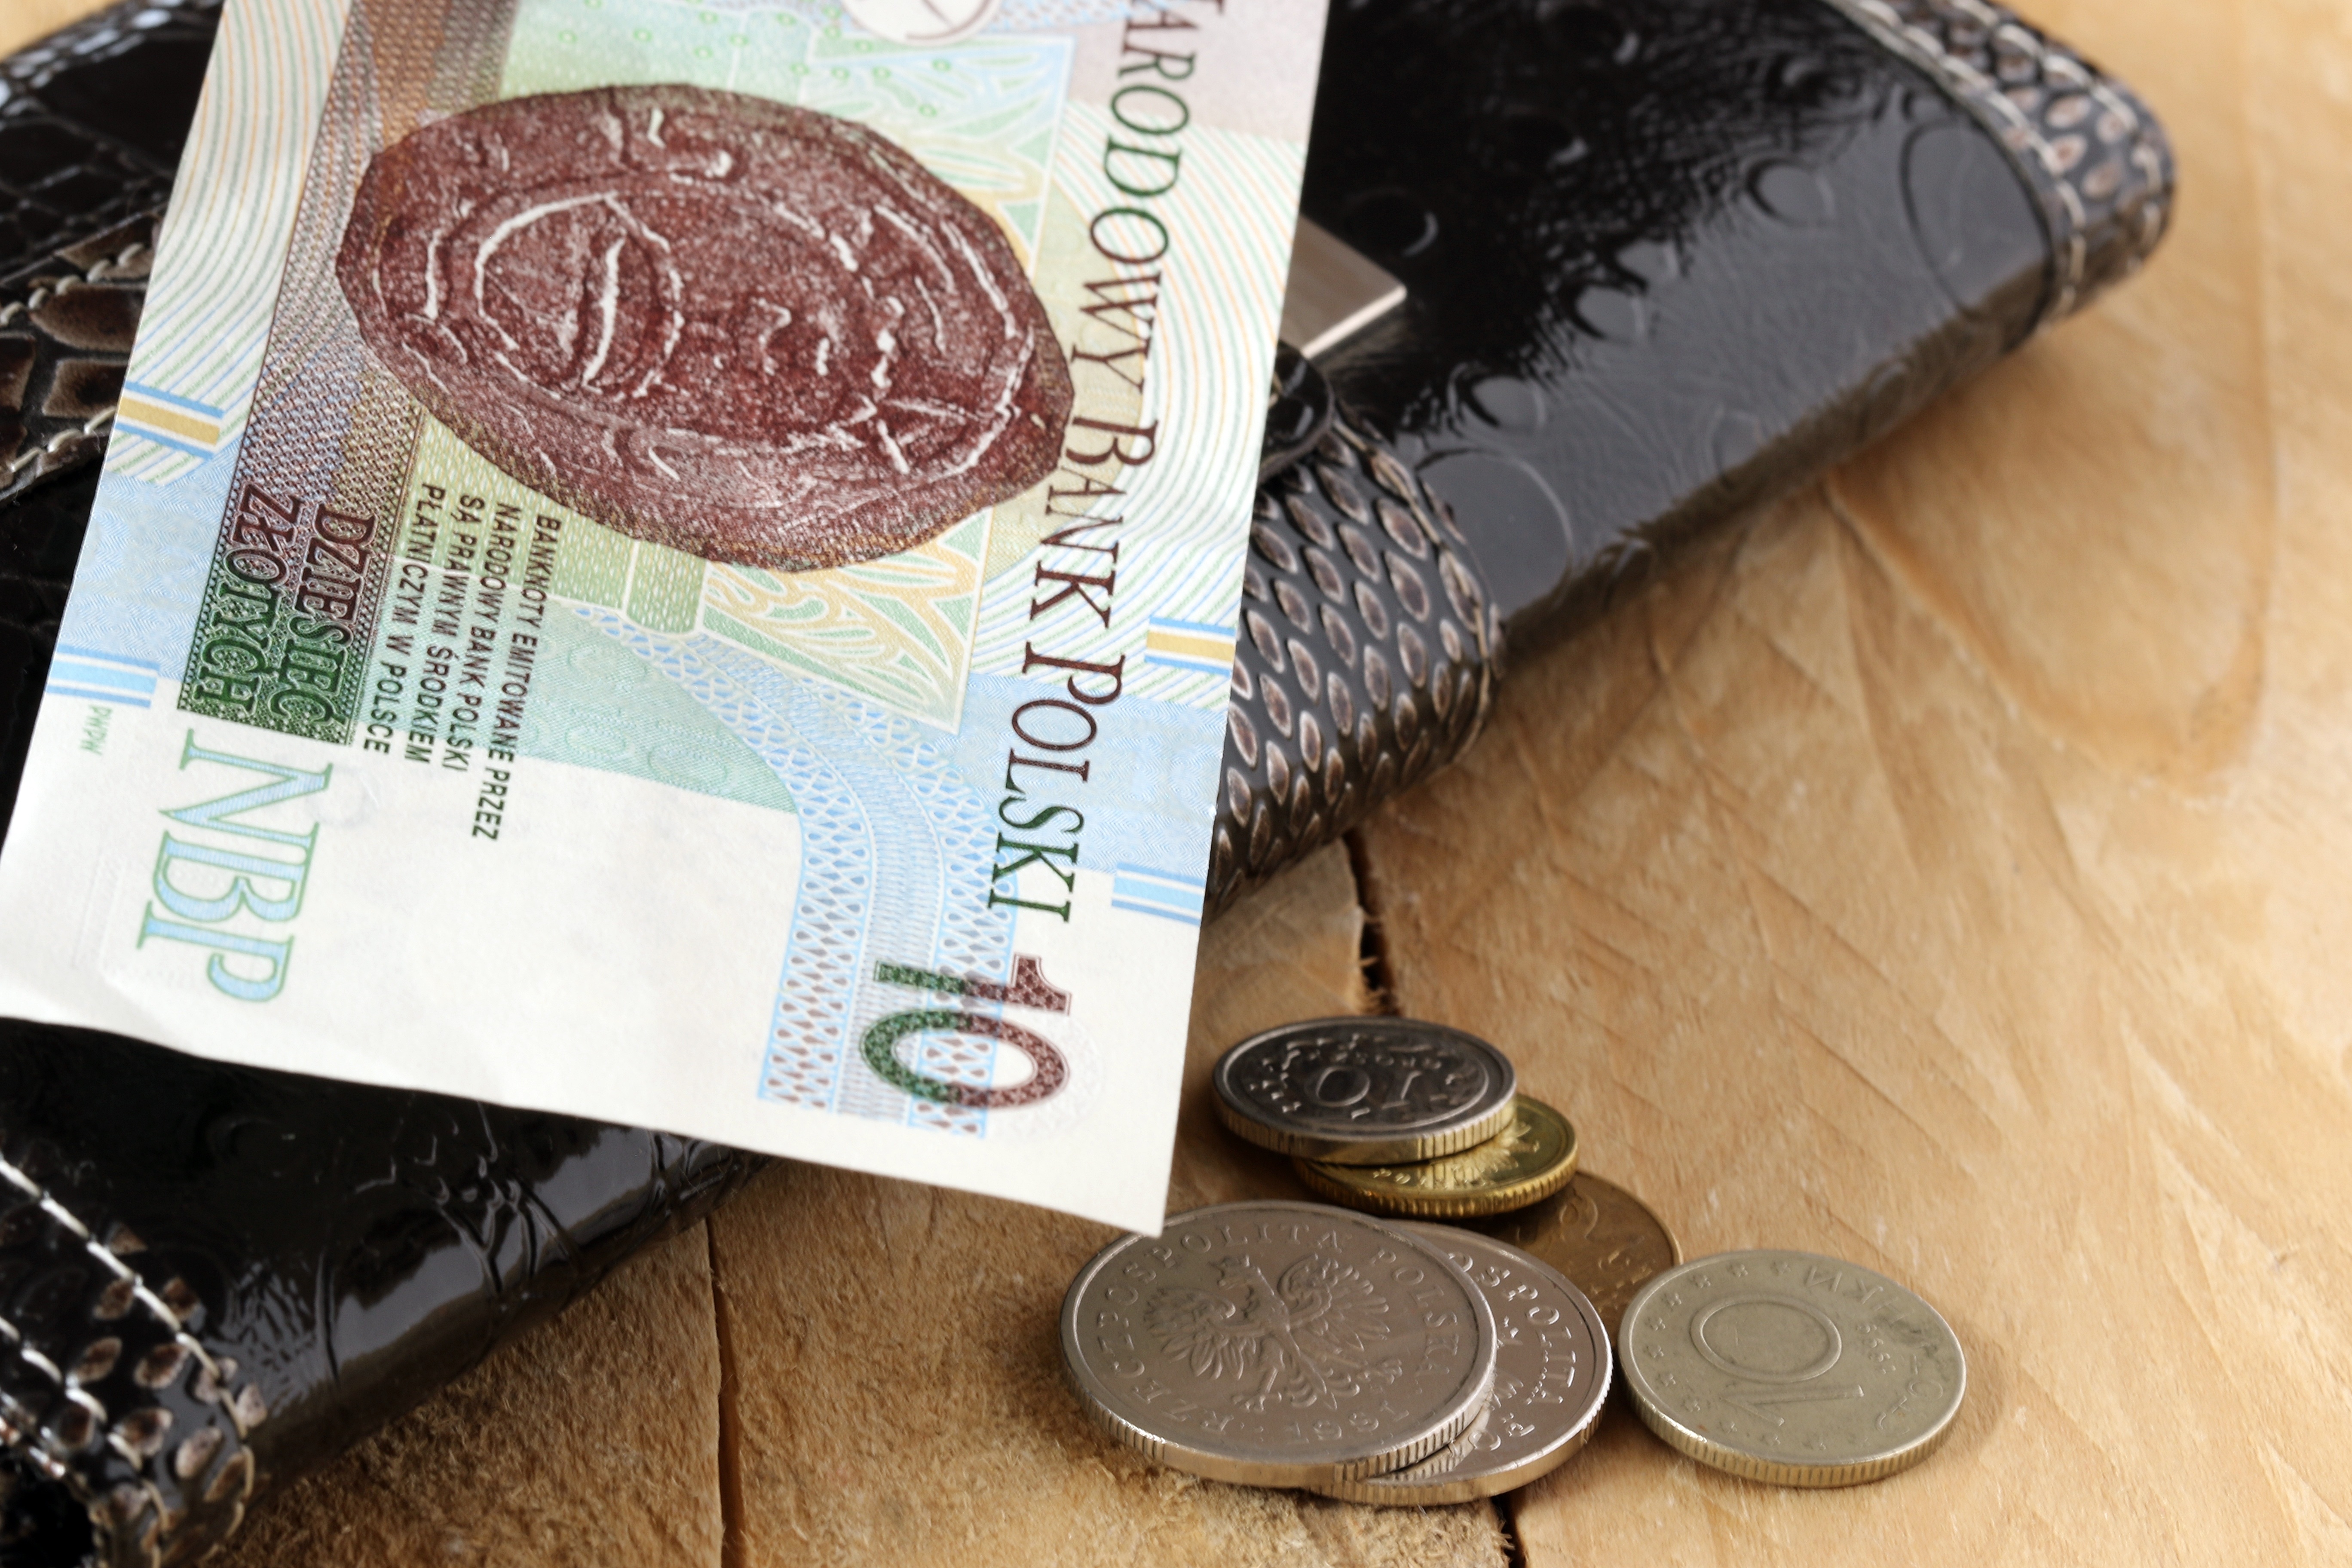
golden, money, wallet, brand, cash, currency, save, polish, payment, coins, safe, finance, euro banknotes, polish banknotes, dime, amount, means of payment